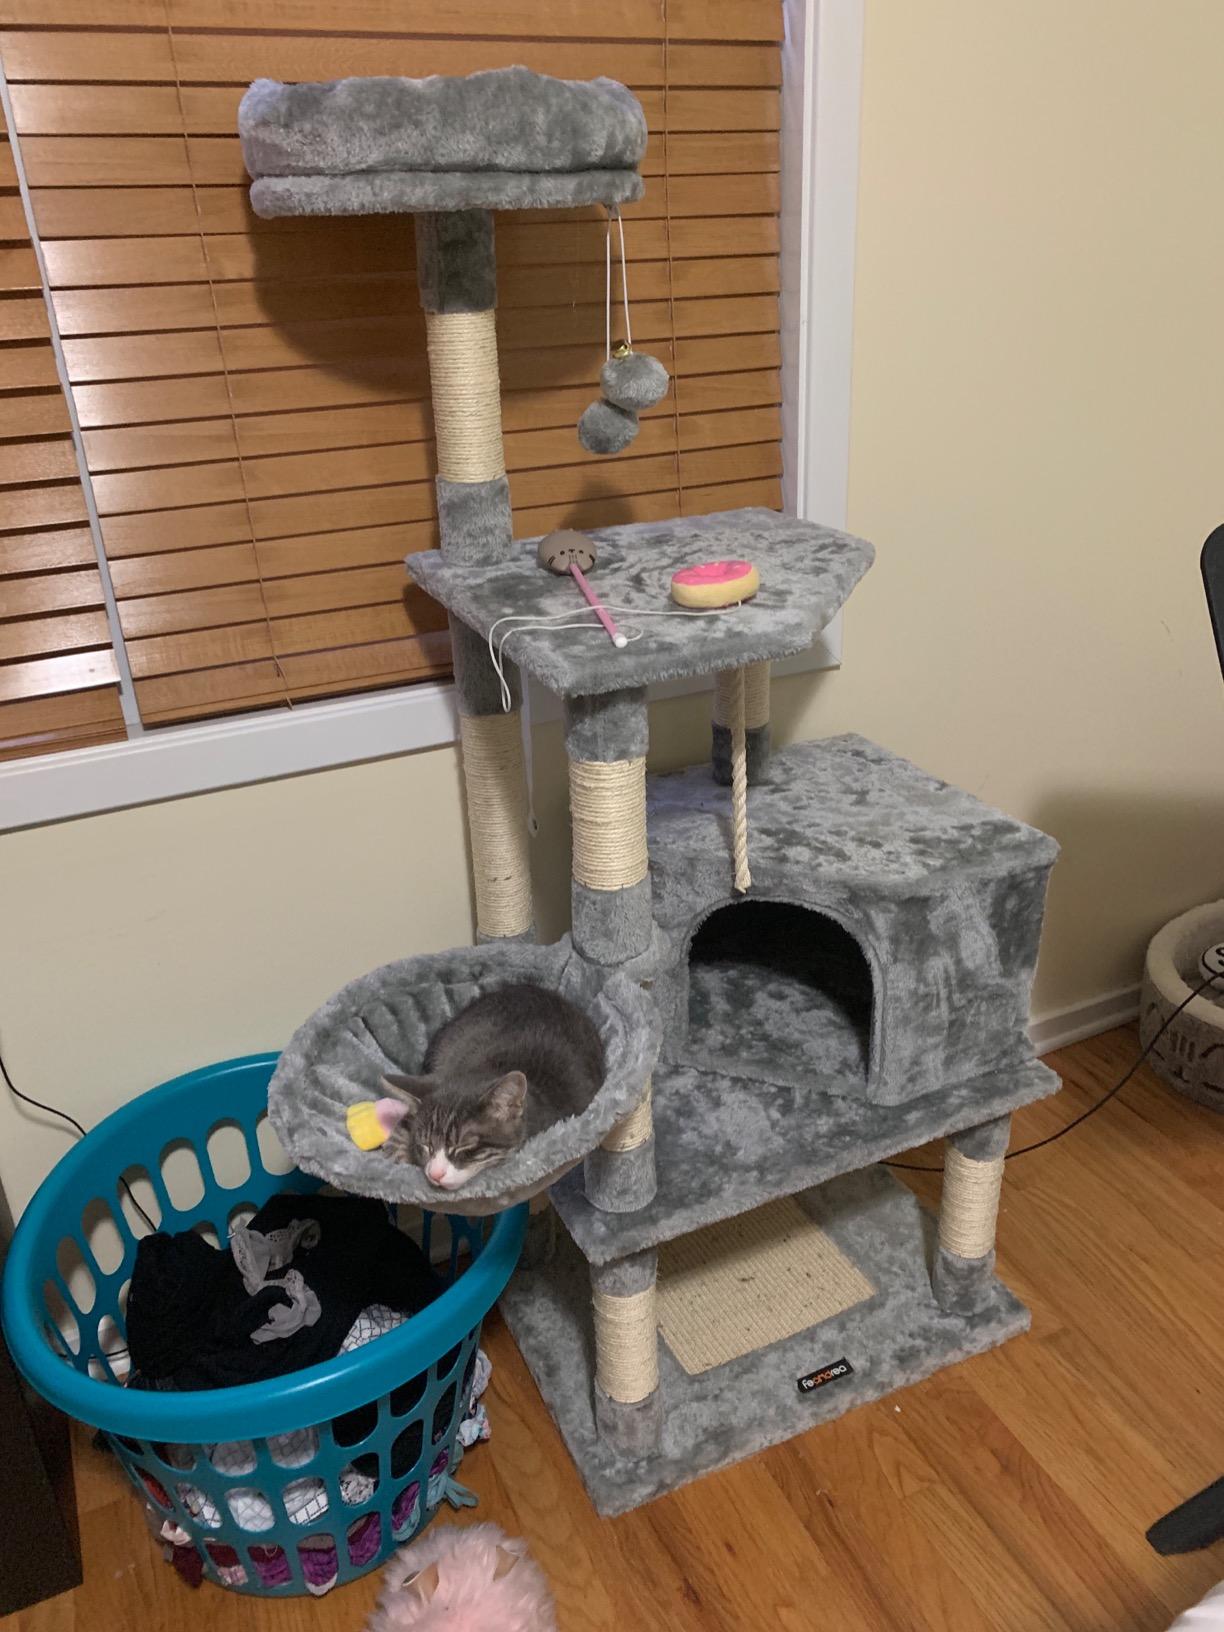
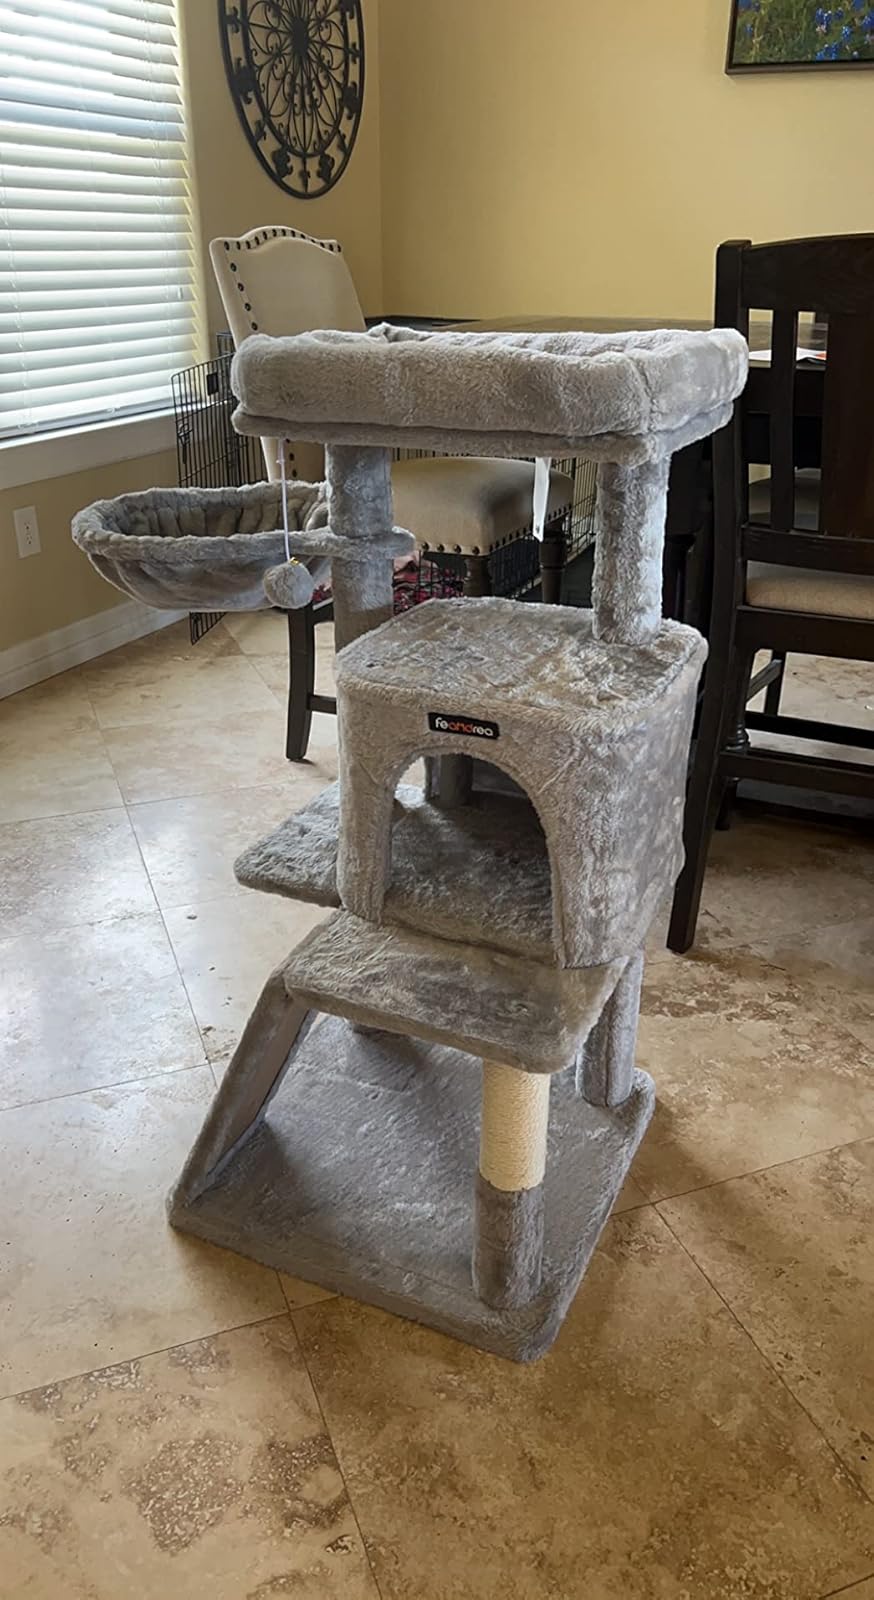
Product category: items_cat tree
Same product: no